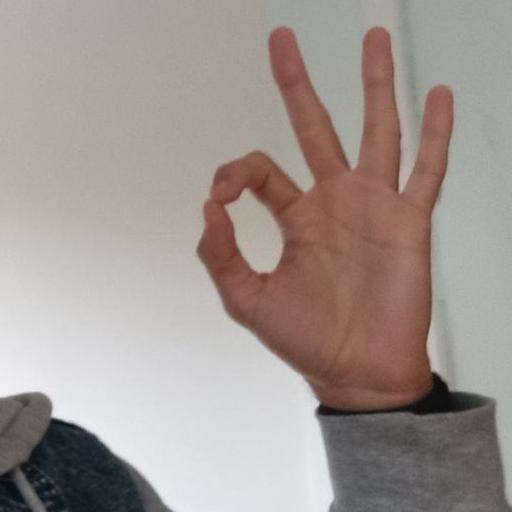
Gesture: ok